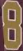
Number: 8